Monument Square Historic District (Charlestown, Boston, Massachusetts)

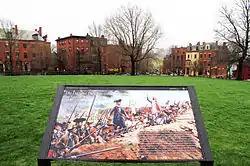
Monument Square, 2013

The Monument Square Historic District encompasses a city park and its surrounding buildings at the top of Breed's Hill in the Charlestown neighborhood of Boston, Massachusetts. The location is notable as the site of the 1775 Battle of Bunker Hill, early in the American Revolutionary War. Monument Square was laid out in the 19th century, when the Bunker Hill Monument (a National Historic Landmark) was erected there. The park is framed by predominantly residential buildings built in the mid-19th century.